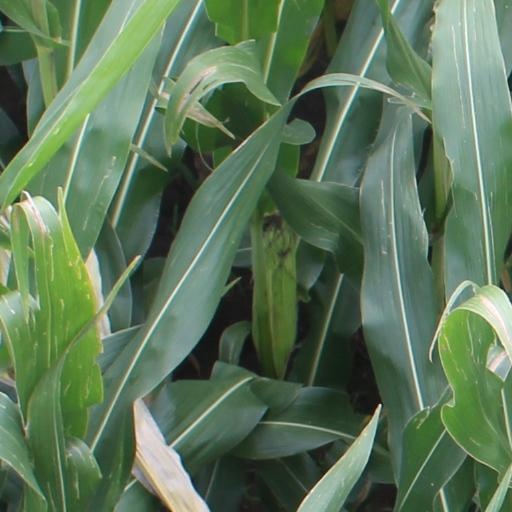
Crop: maize; corn